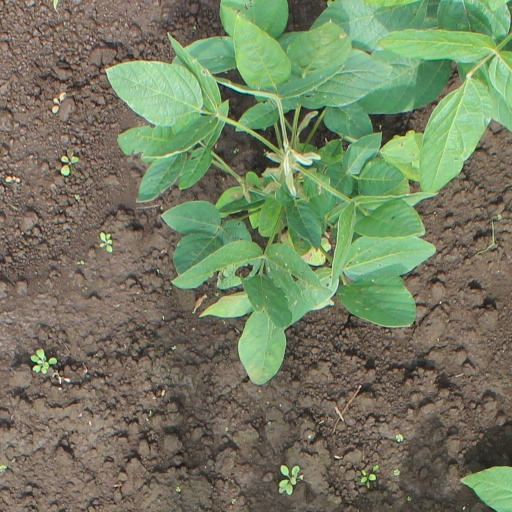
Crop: soybean